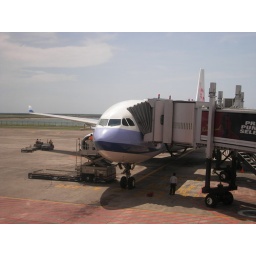
The magic flying machine that made it all happen, parked at Denpasar airport in Bali.